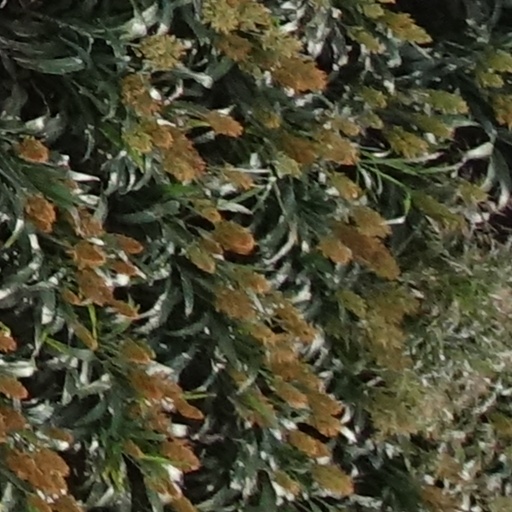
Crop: sorghum